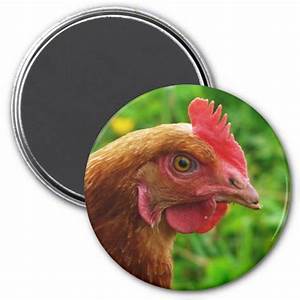
Label: gallina